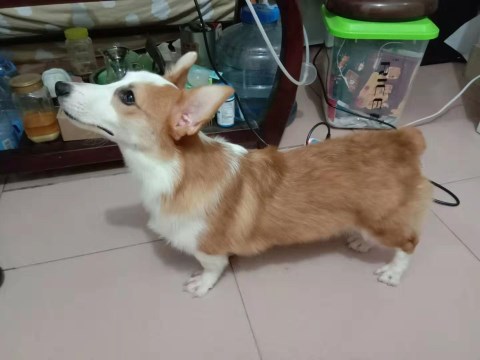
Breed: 2909-n000116-Cardigan